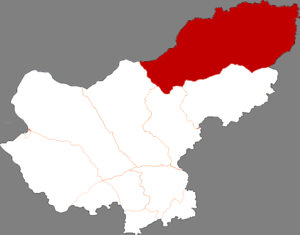
La bannière orientale d'Ujimqin est une subdivision administrative de la région autonome de Mongolie-Intérieure en Chine. Elle est placée sous la juridiction de la ligue de Xilin Gol.